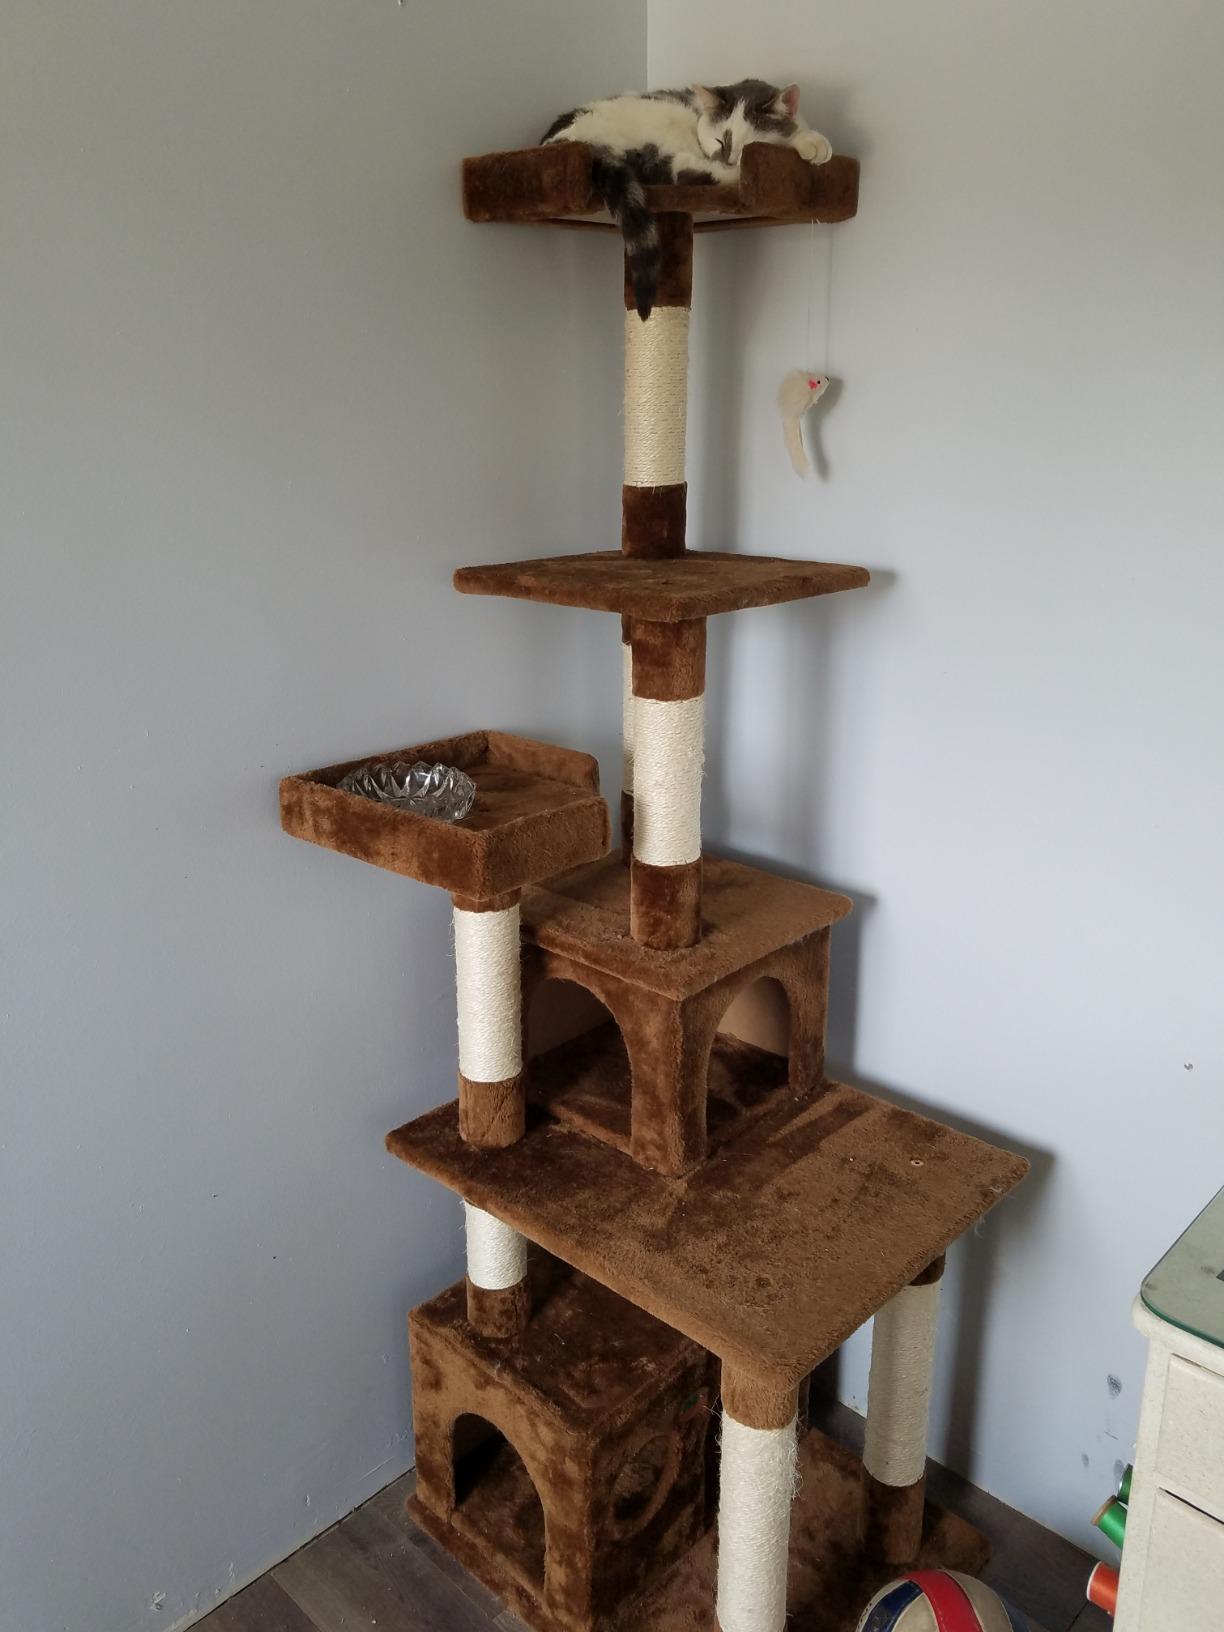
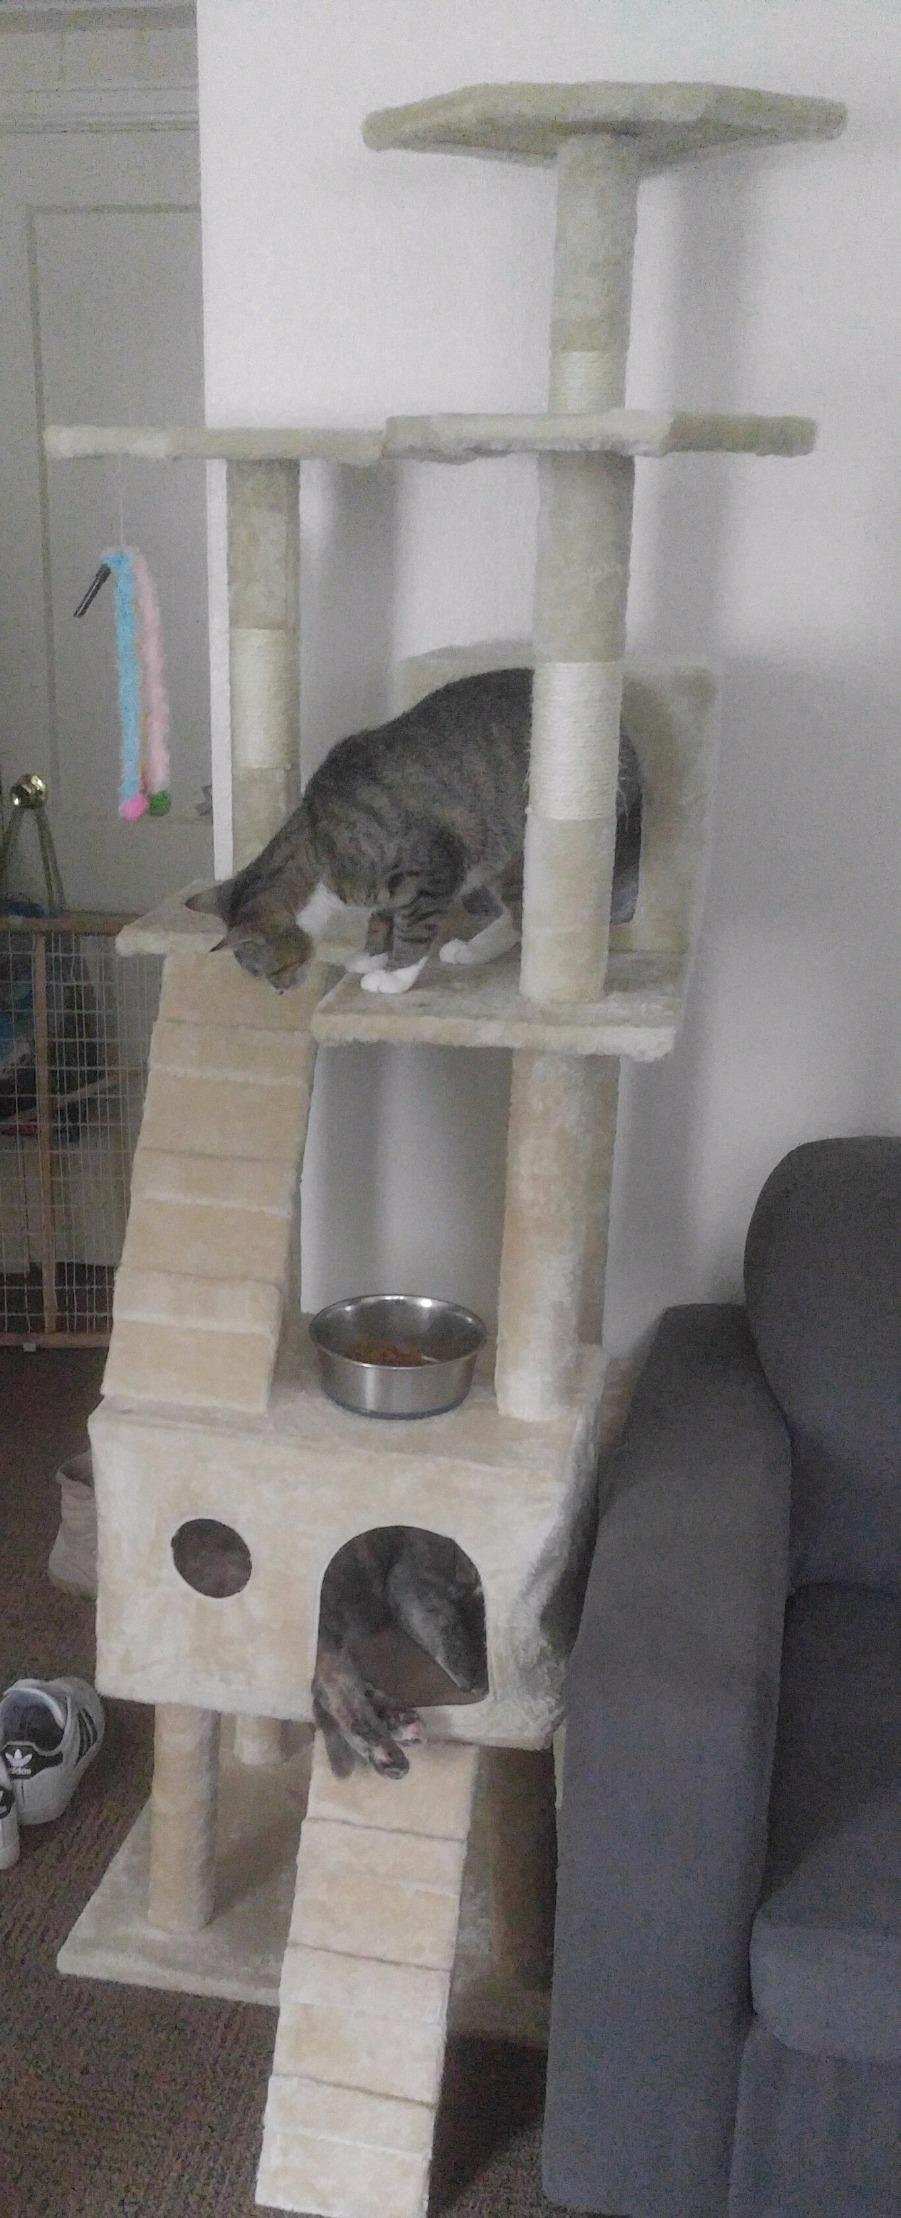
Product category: items_cat tree
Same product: no